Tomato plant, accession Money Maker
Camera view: bottom (45 deg); turntable rotation: 300 degrees
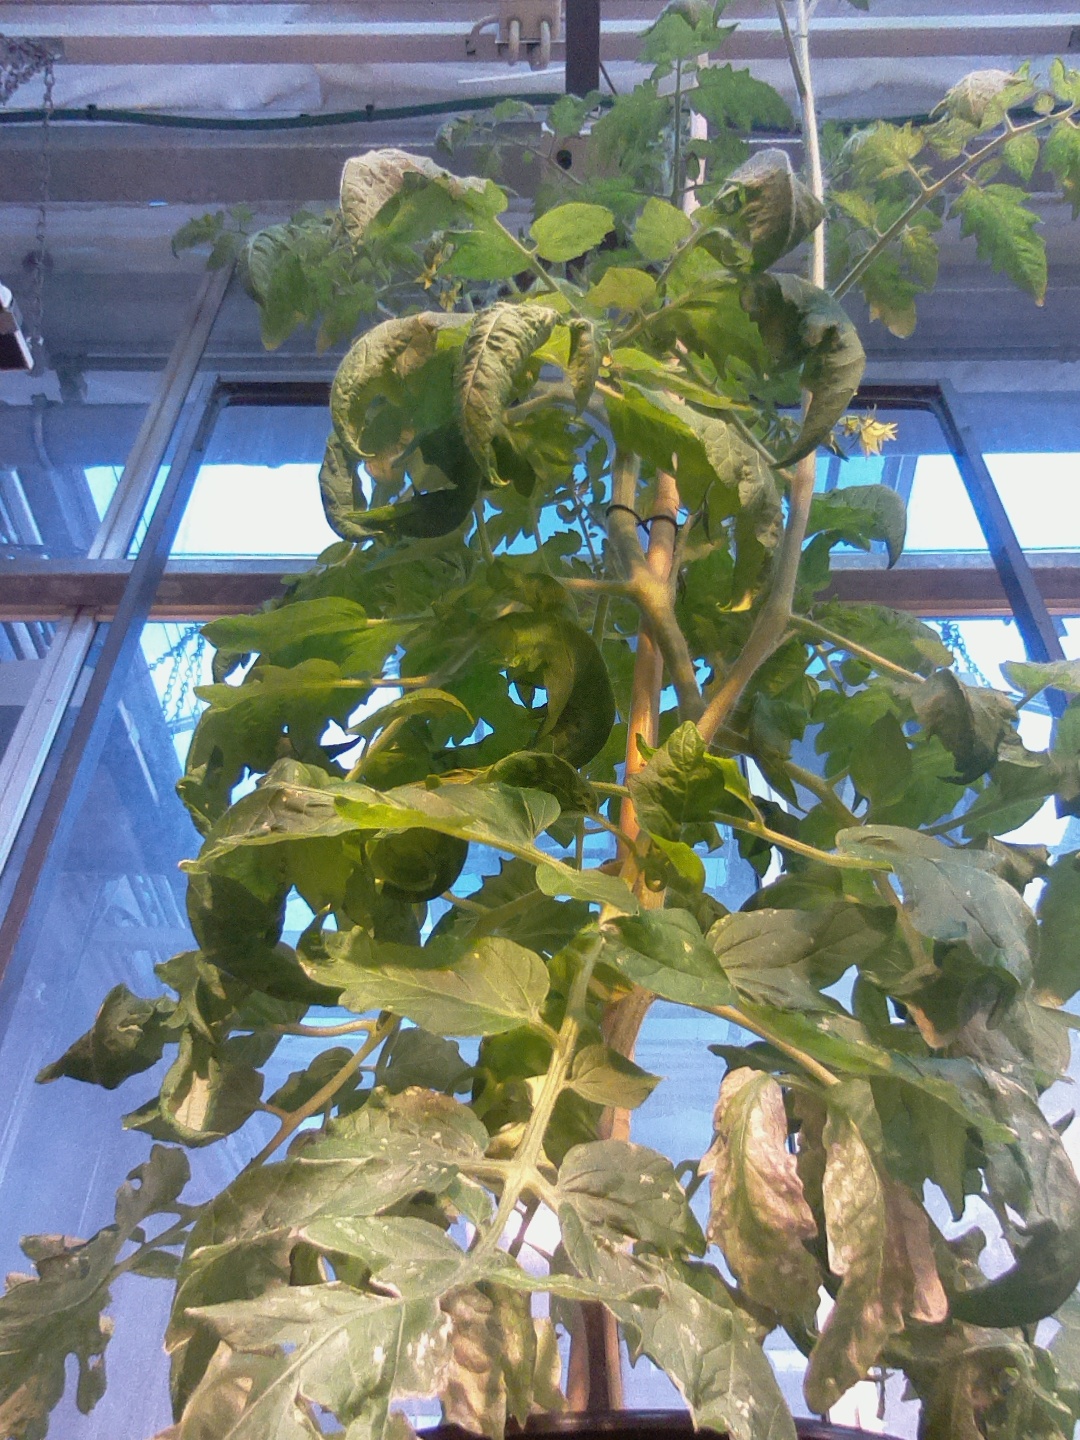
BBCH growth stage 71: 10%-20% of final fruit size